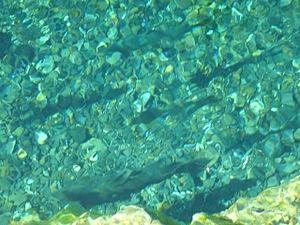
La rivière du Grand Pabos coule dans le canton de Randin dans le territoire non organisé de Mont-Alexandre, ainsi que dans les municipalités de Chandler, dans la municipalité régionale de comté Le Rocher-Percé, dans la région administrative de la Gaspésie-Îles-de-la-Madeleine, au Québec, au Canada.